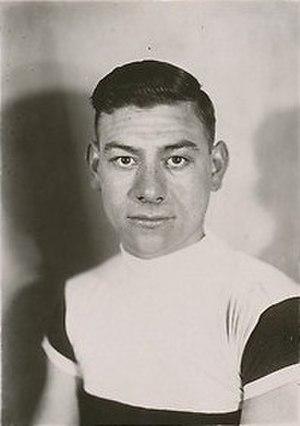
Roger Bisseron, portrait atelier (cycliste)
Roger Bisseron, né le 27 août 1905 à Hallignicourt et mort le 28 juin 1992 à Évreux, est un coureur cycliste français. Il a été champion de France sur route en 1930, vainqueur de Paris-Dreux en 1925, de Paris-Caen en 1931 et du Circuit de l'Indre en 1935. Il prit le départ du Tour de France 1933.